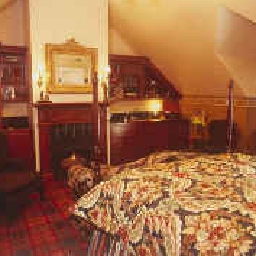
Room type: bedroom